Ivermectin

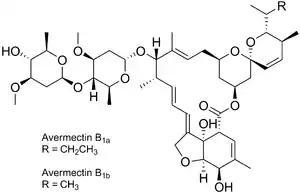
Avermectins produced by fermentation are the chemical starting point for ivermectin

Fermentation of "Streptomyces avermitilis" yields eight closely related avermectin homologues, of which B and B form the bulk of the products isolated. In a separate chemical step, the mixture is hydrogenated to give ivermectin, which is an approximately 80:20 mixture of the two 22,23-dihydroavermectin compounds.